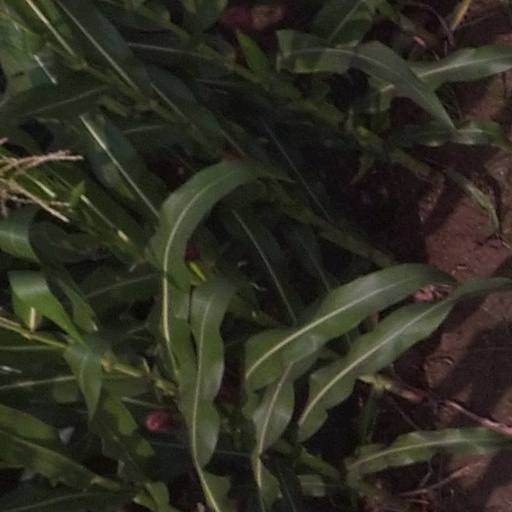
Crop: maize; corn